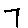
Label: 7